Look Up and Live

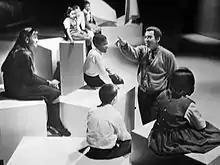
Oscar Brown performing on "Look Up and Live", 1965

Look Up and Live was a 30-minute television anthology series. The series was produced in cooperation with the National Council of Churches and aired on CBS from January 3, 1954 to January 21, 1979. It was a non-denominational Sunday morning religious show that covered issues from multiple perspectives, avoiding heavy proselytizing. The series' success in reaching young people with inspirational messages was due partially to the contemporary musicians and celebrities featured on the show.